Namibian Defence Force

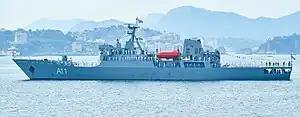
NS Elephant

The Joint Headquarters is an Arm of Service level institution in the Defence Force and is created by the Minister of Defence in terms of section 13 of the Defence Act.